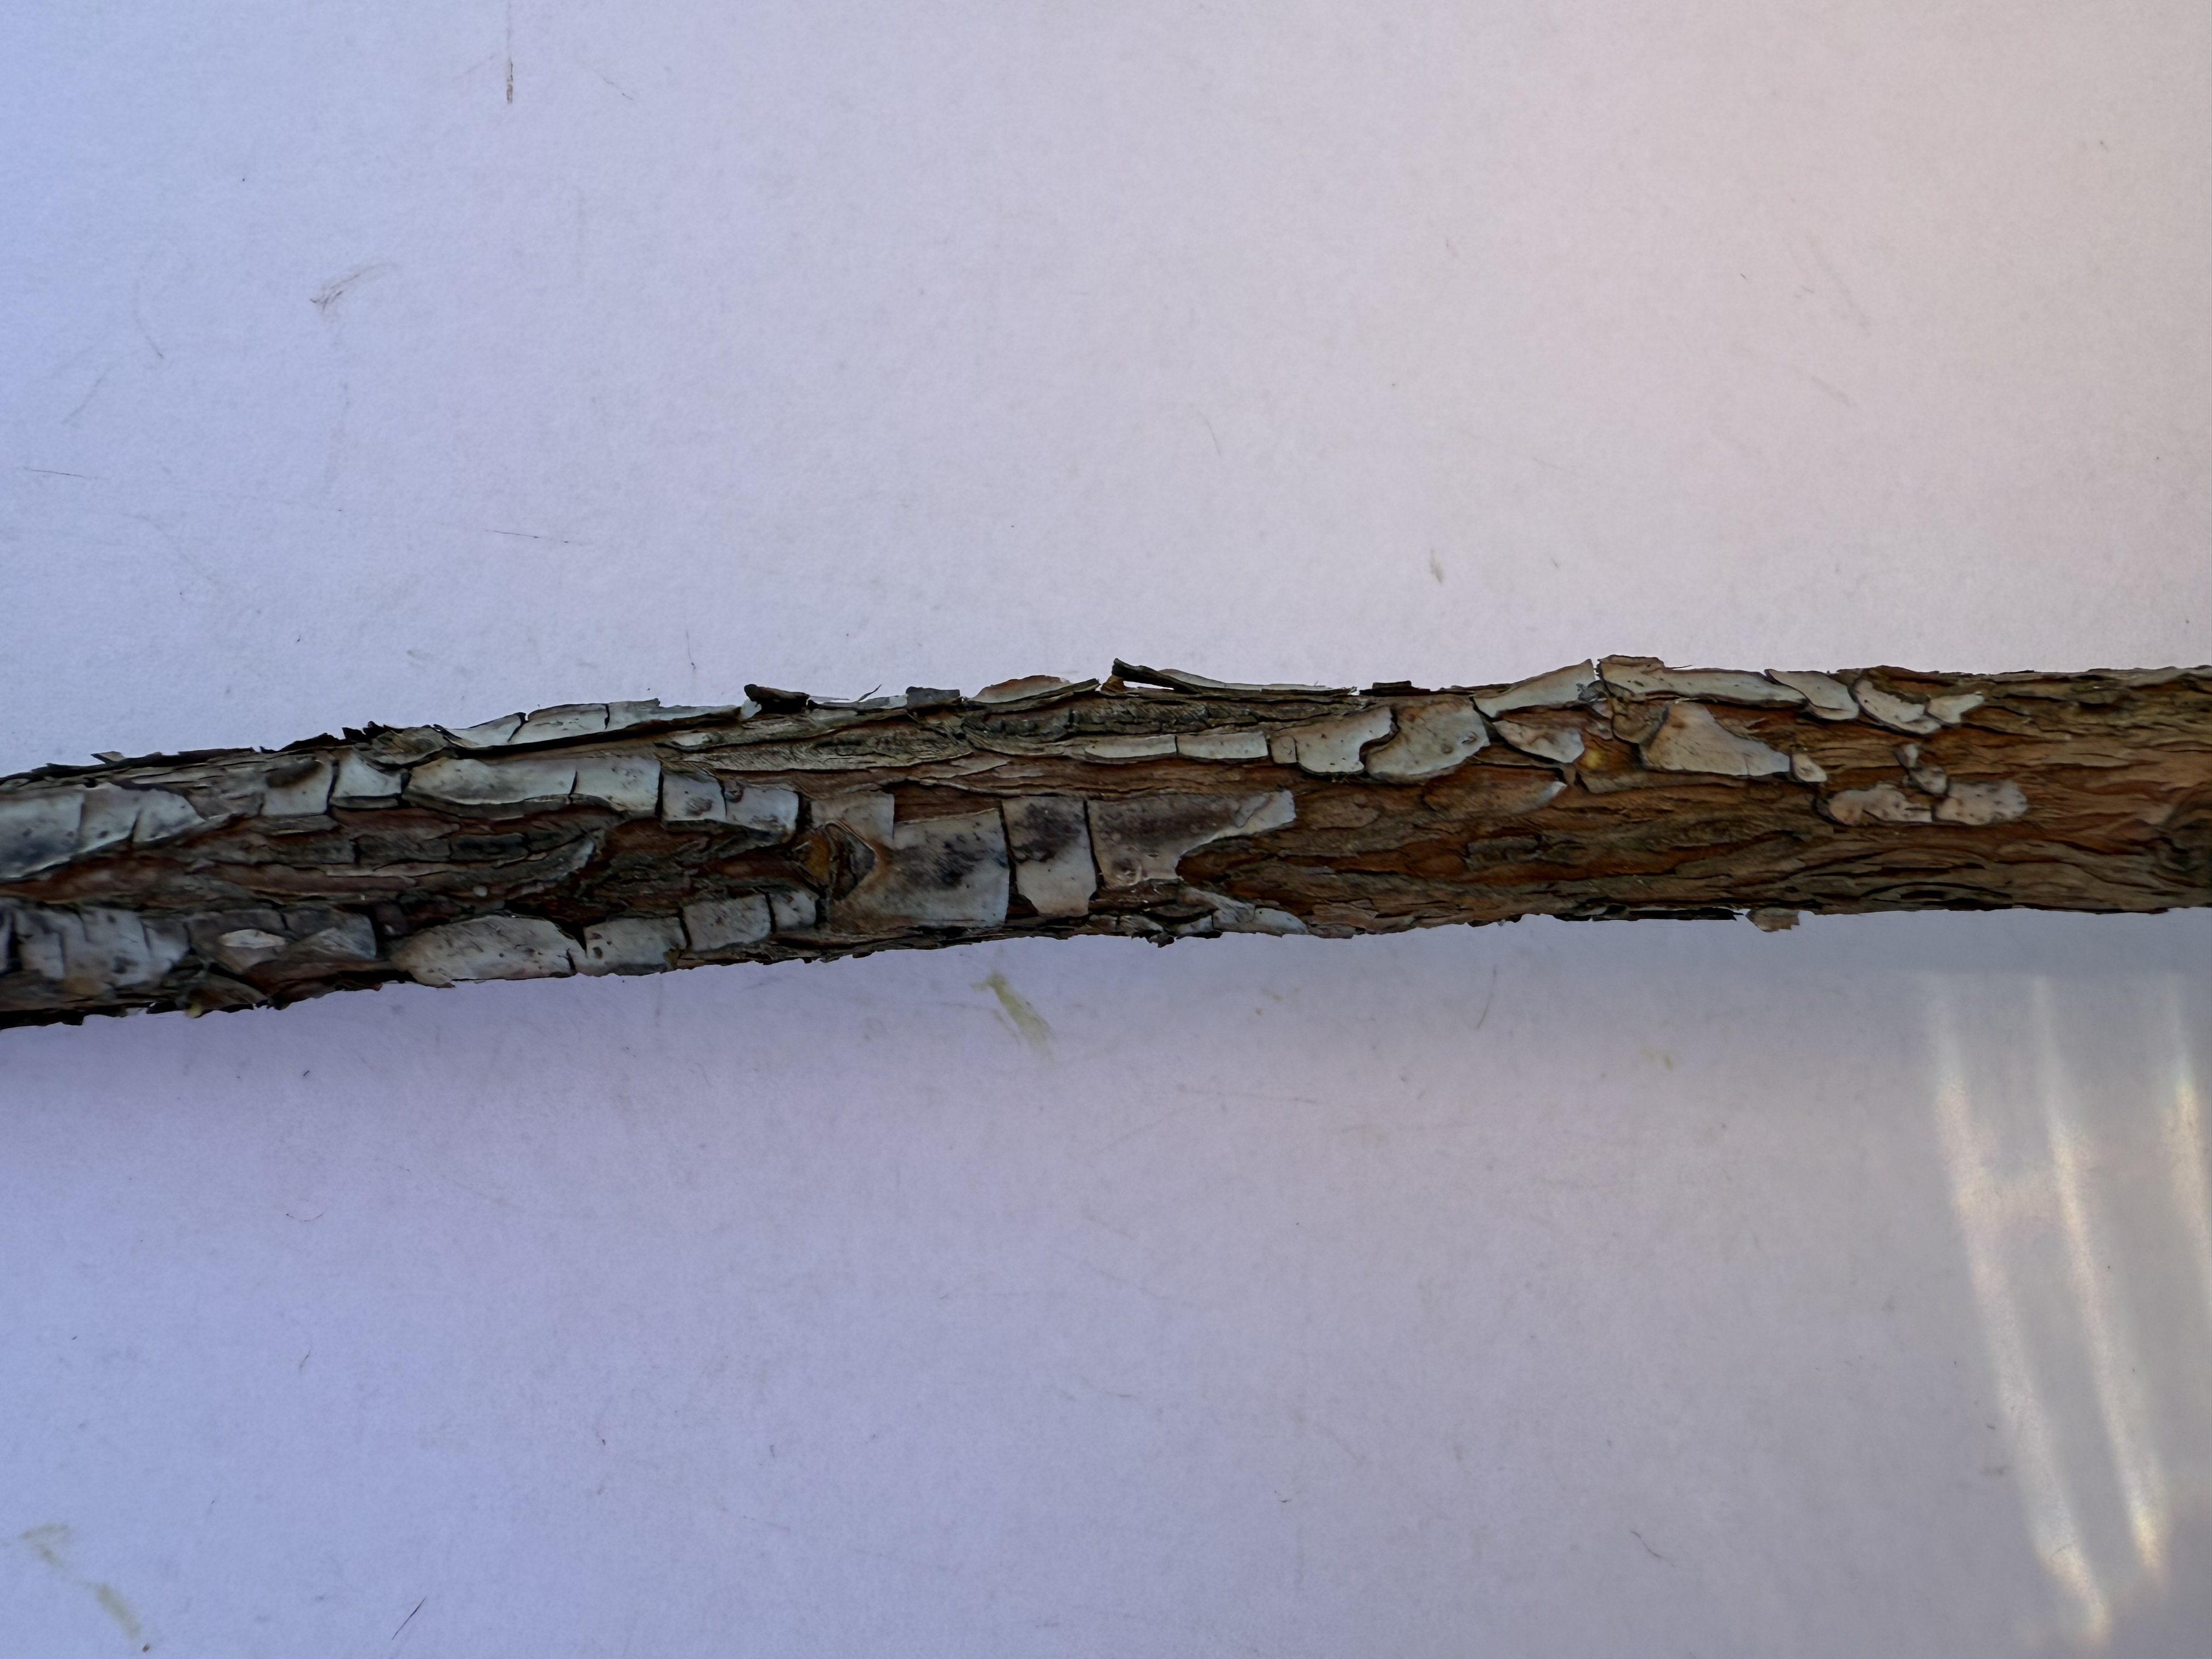
Variety: Wild Strawberry